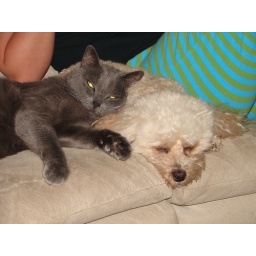
My dog Honey being used as a pillow by Bandit